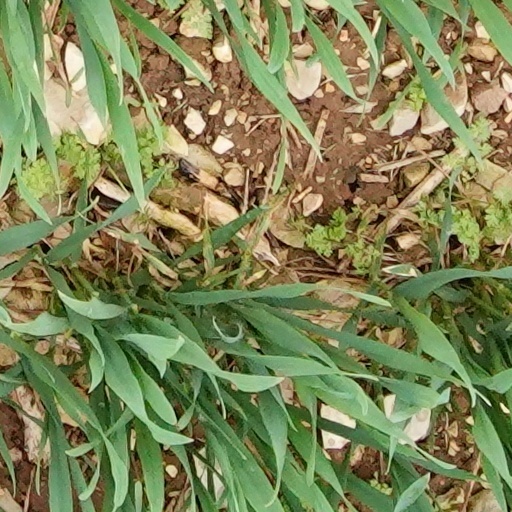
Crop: wheat